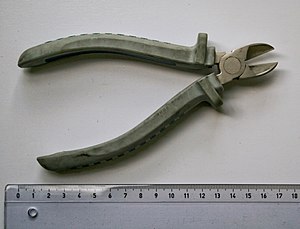
Tang (værktøj)
Skævbider
Tang, værktøj af forskellig udformning til gribning eller fastholdelse af emner. I det følgende er opsummeret en del forskellige tænger, hvoraf flertallet bruges af træsmede: